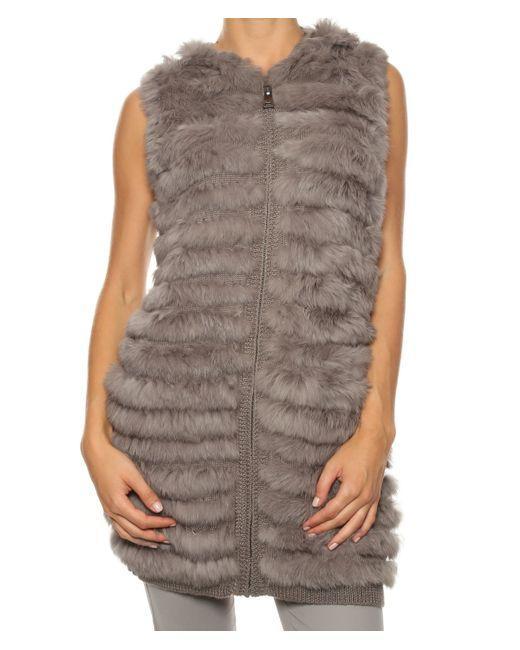
Damen beige lange ärmellose Reißverschlussjacke mit dickem Fellmuster